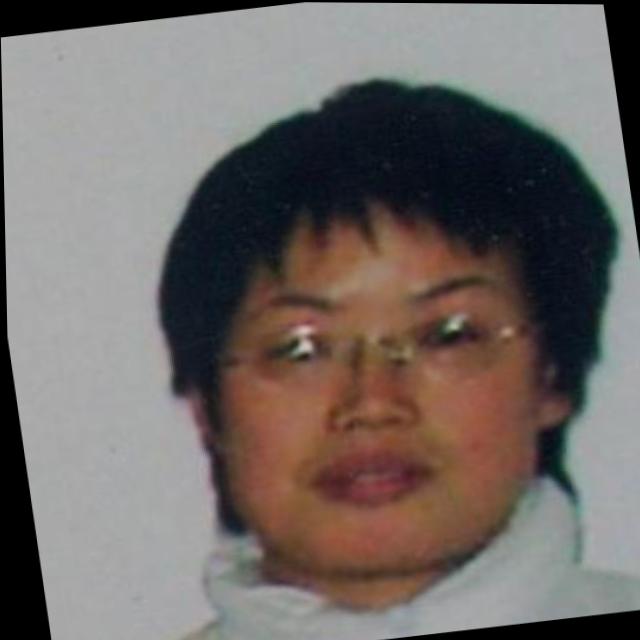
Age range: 21-44